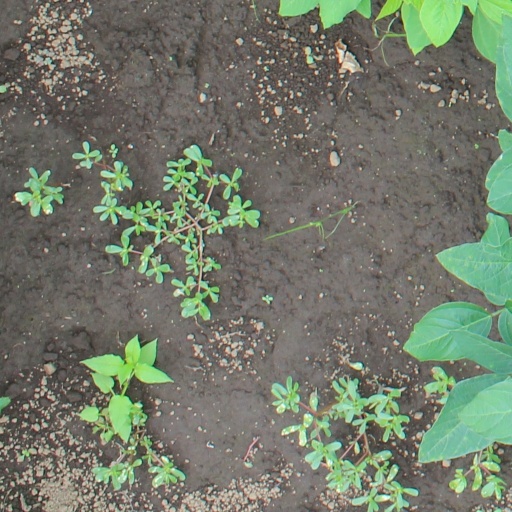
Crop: soybean